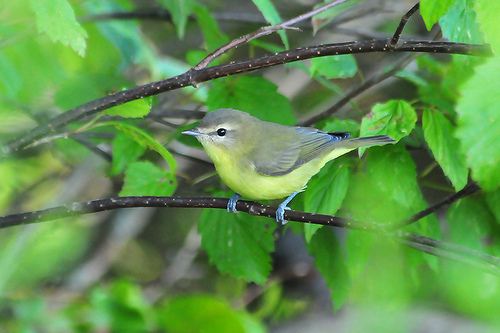
the bird has a yellow breast and belly as well as blue feet.
the bird is very small and yellow, blue feet and a blue pointed beak coordinate with the blue/grey in the birds wings.
a small bird with a light grey in the crown region and tinge of yellow in the throat, breast and belly region and the bill is short and pointeda small yellow bird with a small beak and small beady eyes.
this little bird has a yellow belly and breast with grey crown and green wing.
this bird has wings that are grey and has a yellow belly
this small bird has a tiny bill, blue tips on its wings, and blue feet.
this bird is grey with yellow and has a very short beak.
this particular bird has a belly that is yellow with gray secondariesa bird with yellow belly. bright blue secondaries and a white cheek patch.
Species: Philadelphia Vireo